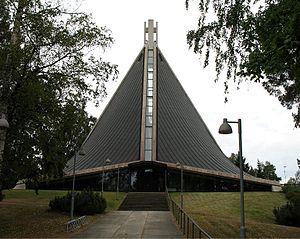
Martti Jaatinen est un architecte finlandais.
Kannelmäki est une section du quartier de Kaarela à Helsinki en Finlande.
Kaarela est un quartier et district situé au nord-ouest de Helsinki en Finlande, subdivision du superdistrict ouest d'Helsinki.
L'église de Kannelmäki est une église située dans la section de Kannelmäki à Helsinki en Finlande.